Bart's Friend Falls in Love

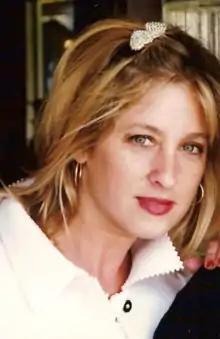
Kimmy Robertson guest starred in the episode.

The episode was written by Jay Kogen and Wallace Wolodarsky and directed by Jim Reardon. Kimmy Robertson guest starred as Samantha. She recorded all of her lines separately, instead of acting them out with the cast of in the recording studio as is usually done. Robertson said of the role: "I had no idea how popular I was going to be after I did that. All my friends think I'm the bee's knees now. I've made it." The physical appearance of Samantha is based on Kogen's niece, who is also named Samantha.